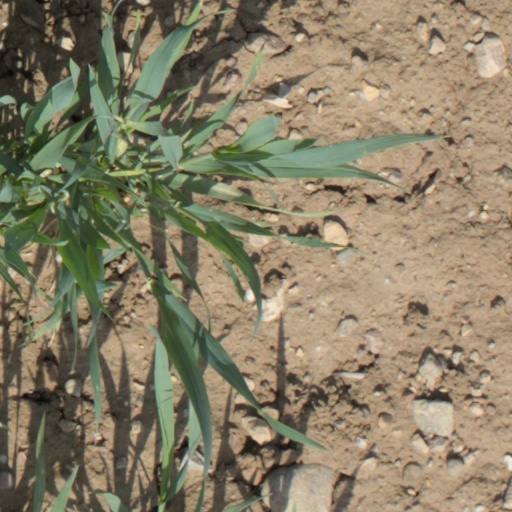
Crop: wheat